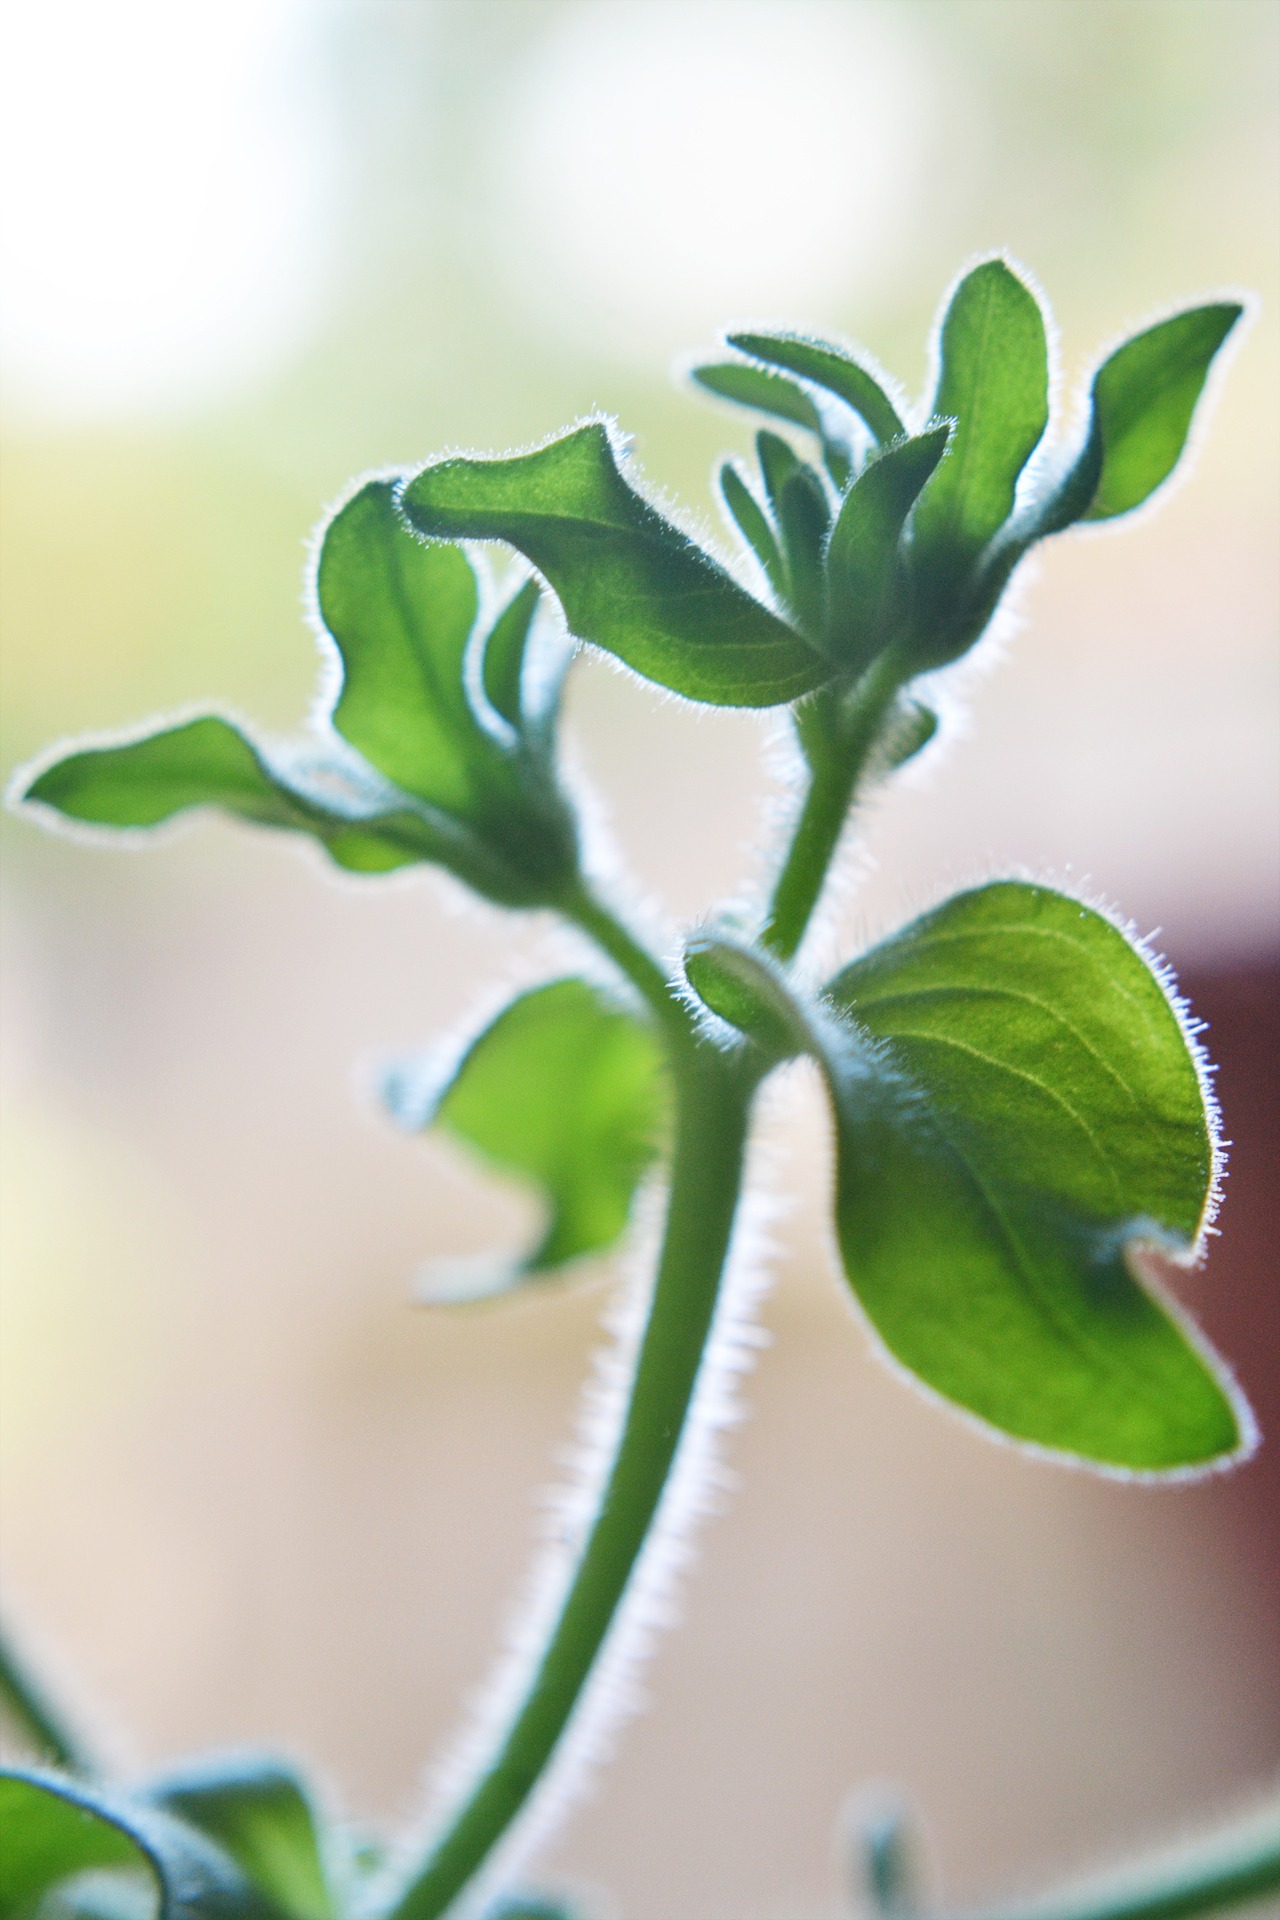
nature, branch, blossom, plant, leaf, flower, petal, food, green, herb, produce, grow, fresh, botany, flora, clover, close up, leaves, sri lanka, ceylon, macro photography, flowering plant, back lit, plant stem, land plant, mawanella, young plant